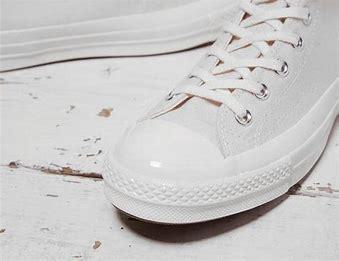
Brand: Converse
Model: Chuck Taylor All Star 70 Ox